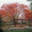
Label: maple_tree